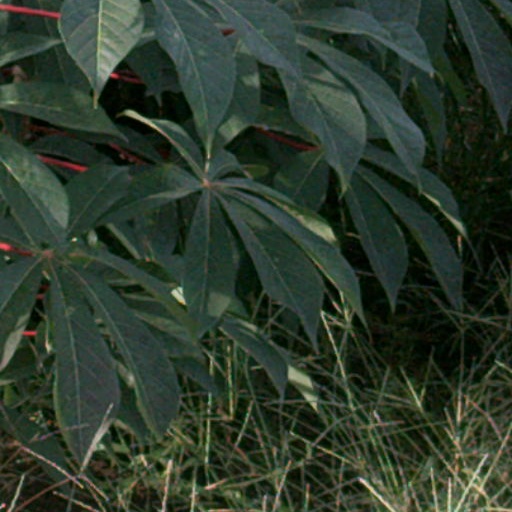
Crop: cassava